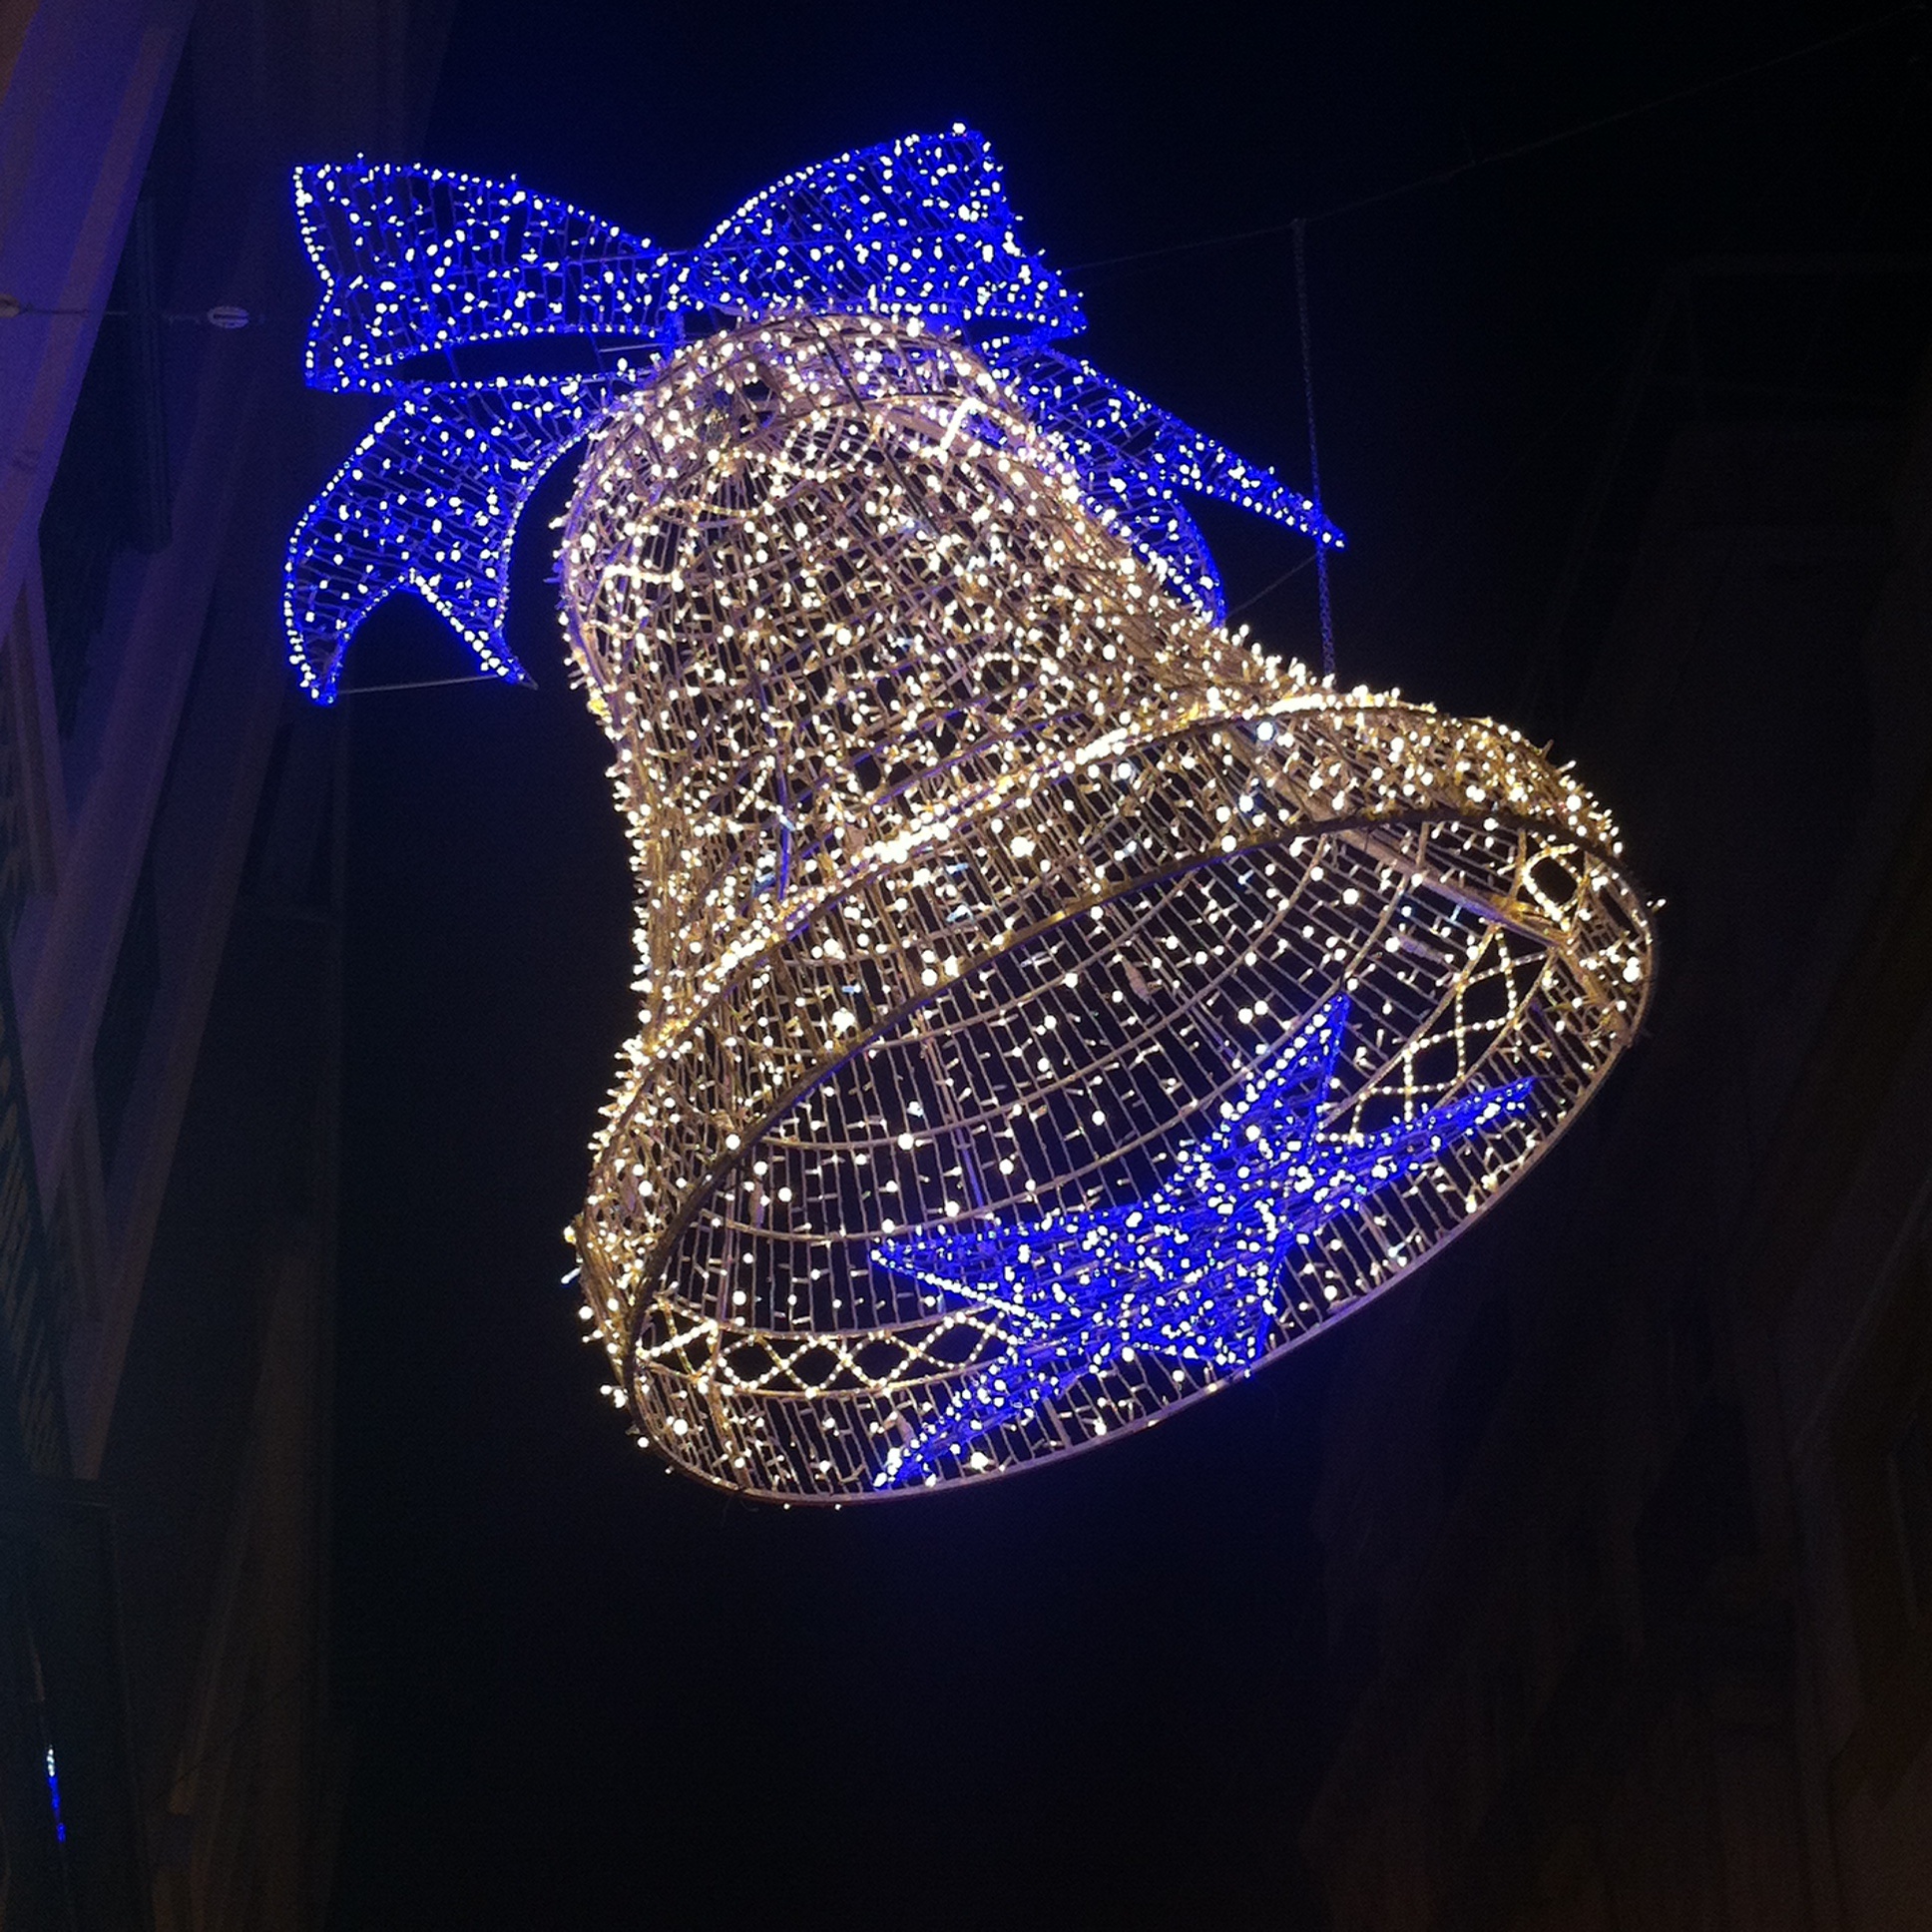
light, night, blue, christmas, lighting, wreath, christmas decoration, lights, light fixture, christmas lights, bling bling